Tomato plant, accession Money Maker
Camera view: tilt-top (135 deg); turntable rotation: 30 degrees
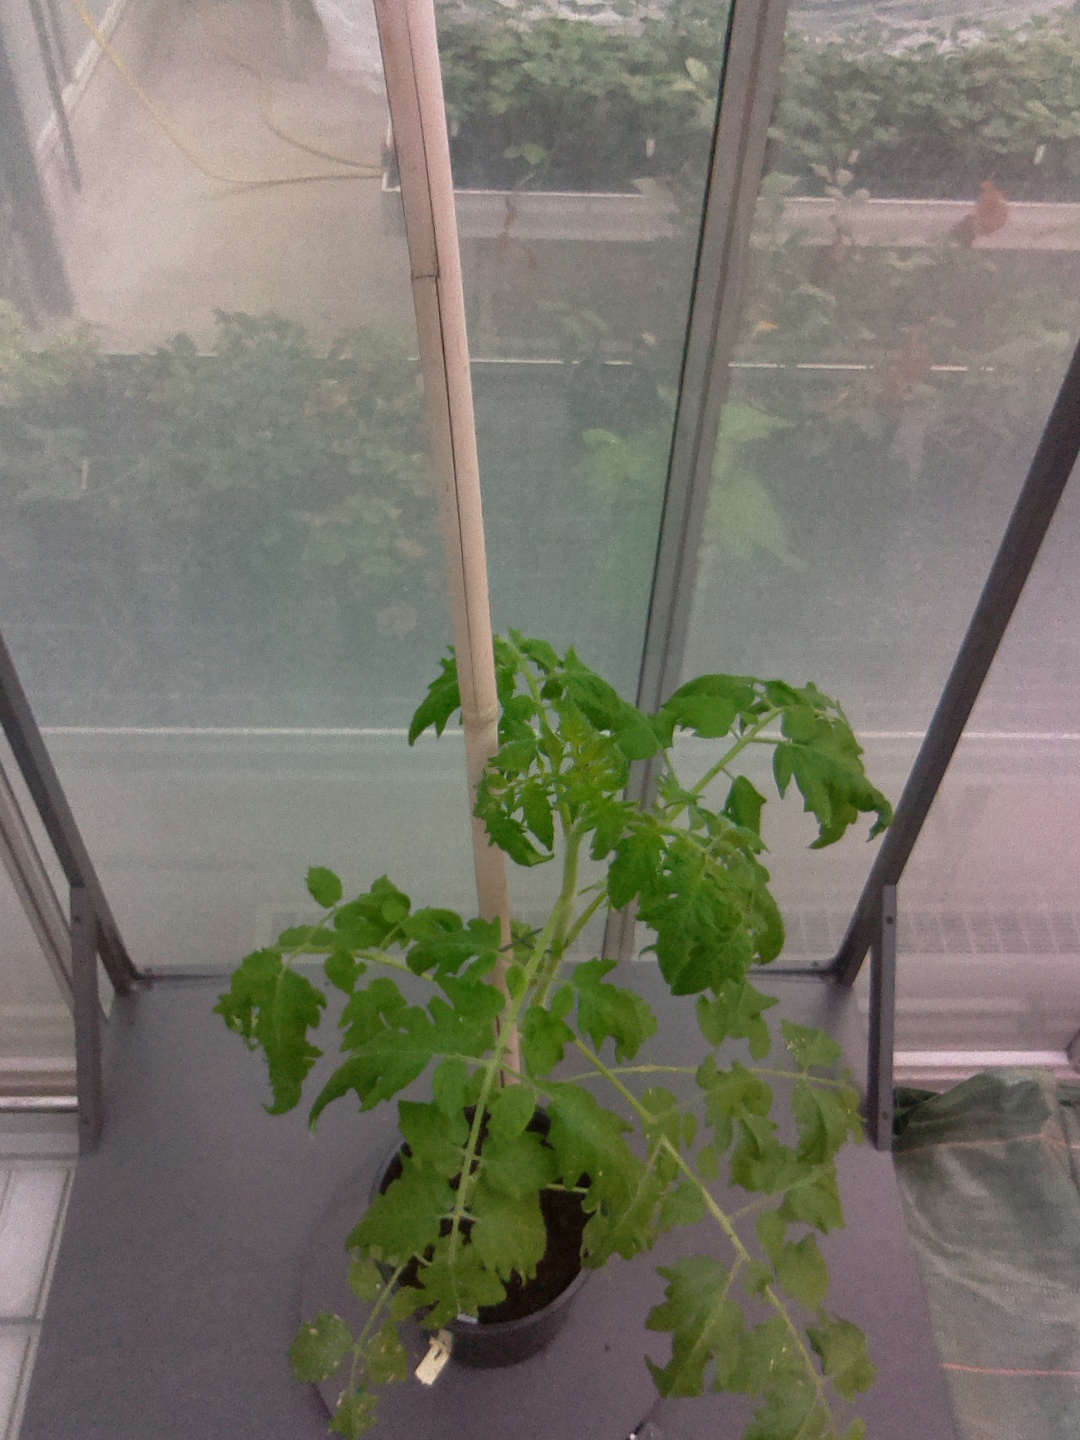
BBCH growth stage 60: First flowers open